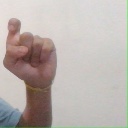
अक्षर: इ